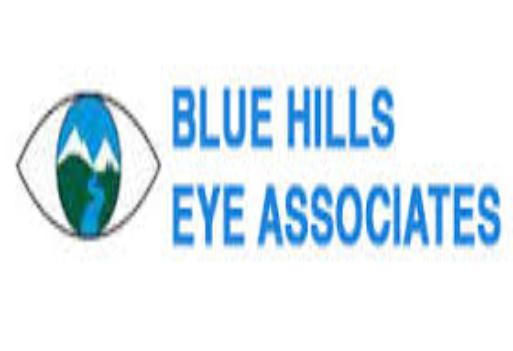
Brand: Blue Hills
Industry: Others